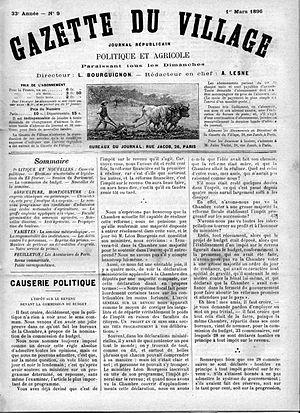
Scan de la première page de la ""Gazette du village"" du 1er mars 1896"
La Gazette du village est un hebdomadaire français fondé par Victor Borie, publié à Paris et orienté vers le monde agricole et la population rurale, publié de 1864 à 1936.